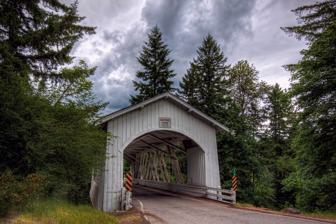
Building: Hannah Bridge
Country: United States of America
Year built: 1936
Not to be confused with Shimanek Bridge or Gilkey Bridge . United States historic place Hannah Bridge U.S. National Register of Historic Places Hannah Bridge over Thomas Creek Location of the bridge in Linn County, Oregon Show map of Oregon Hannah Bridge (the United States) Show map of the United States Nearest city Scio Coordinates 44°42′43.3″N 122°43′07.3″W / 44.712028°N 122.718694°W / 44.712028; -122.718694 Built 1936 Architectural style Howe truss MPS Oregon Covered Bridges TR NRHP reference No. 79002116 Listed November 29, 1979 The Hannah Bridge is a covered bridge in Linn County in the U.S. state of Oregon . It was added to the National Register of Historic Places as Hannah Bridge in 1979. Carrying Burmester Creek Road, the bridge crosses Thomas Creek about 1.5 miles (2.4 km) from Jordan . It is one of three remaining covered bridges along Thomas Creek; the others are the Shimanek Bridge and the Gilkey Bridge . Hannah Bridge, 105 feet (32 m) long, was constructed in 1936. It is named for John Joseph Hannah, a pioneer who arrived in Oregon in 1853 and settled a land claim of 151 acres (61 ha) between Thomas Creek and Bilyeu Creek. He built one of the first sawmills in the area. See also List of bridges on the National Register of Historic Places in Oregon List of Oregon covered bridges References